Bureau of Alien Detectors

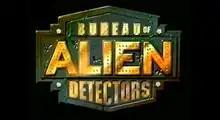

Bureau of Alien Detectors (commonly initialized as BAD) is a 1996 American animated series by Saban Entertainment that aired on the UPN network's weekend-morning cartoon block UPN Kids. It was touted as "X-Files meets the A-Team," and only lasted for one season.